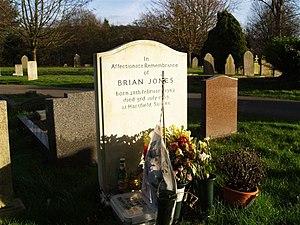
Lewis Brian Hopkins Jones, dit Brian Jones, né le 28 février 1942 à Cheltenham et mort le 3 juillet 1969 à Hartfield, est un musicien multi-instrumentiste britannique.